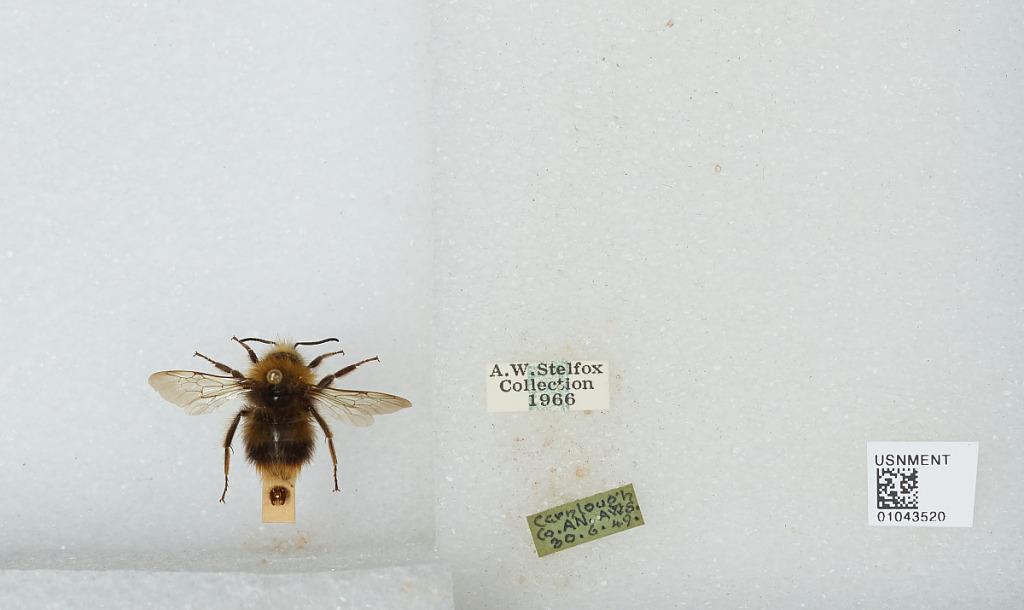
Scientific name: Bombus sp.
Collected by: A. Stelfox
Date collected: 1949-6-6
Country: United Kingdom
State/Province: Northern Ireland
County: Antrim
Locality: Carnlough
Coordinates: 54.98, -5.98